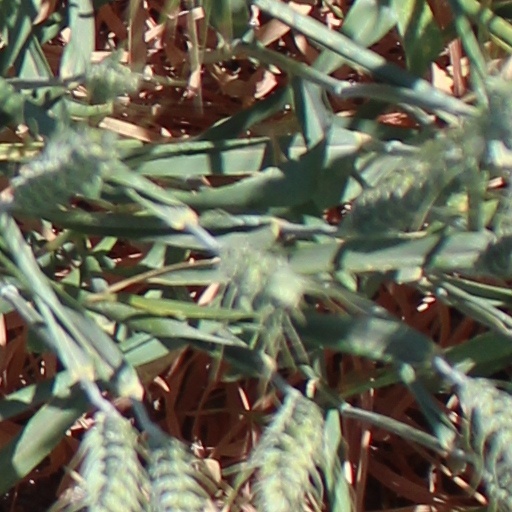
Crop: wheat